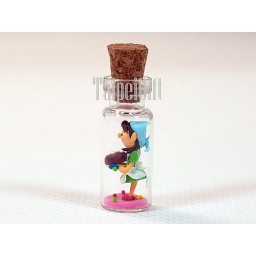
Country baking paper clay in mini bottle ooak miniature